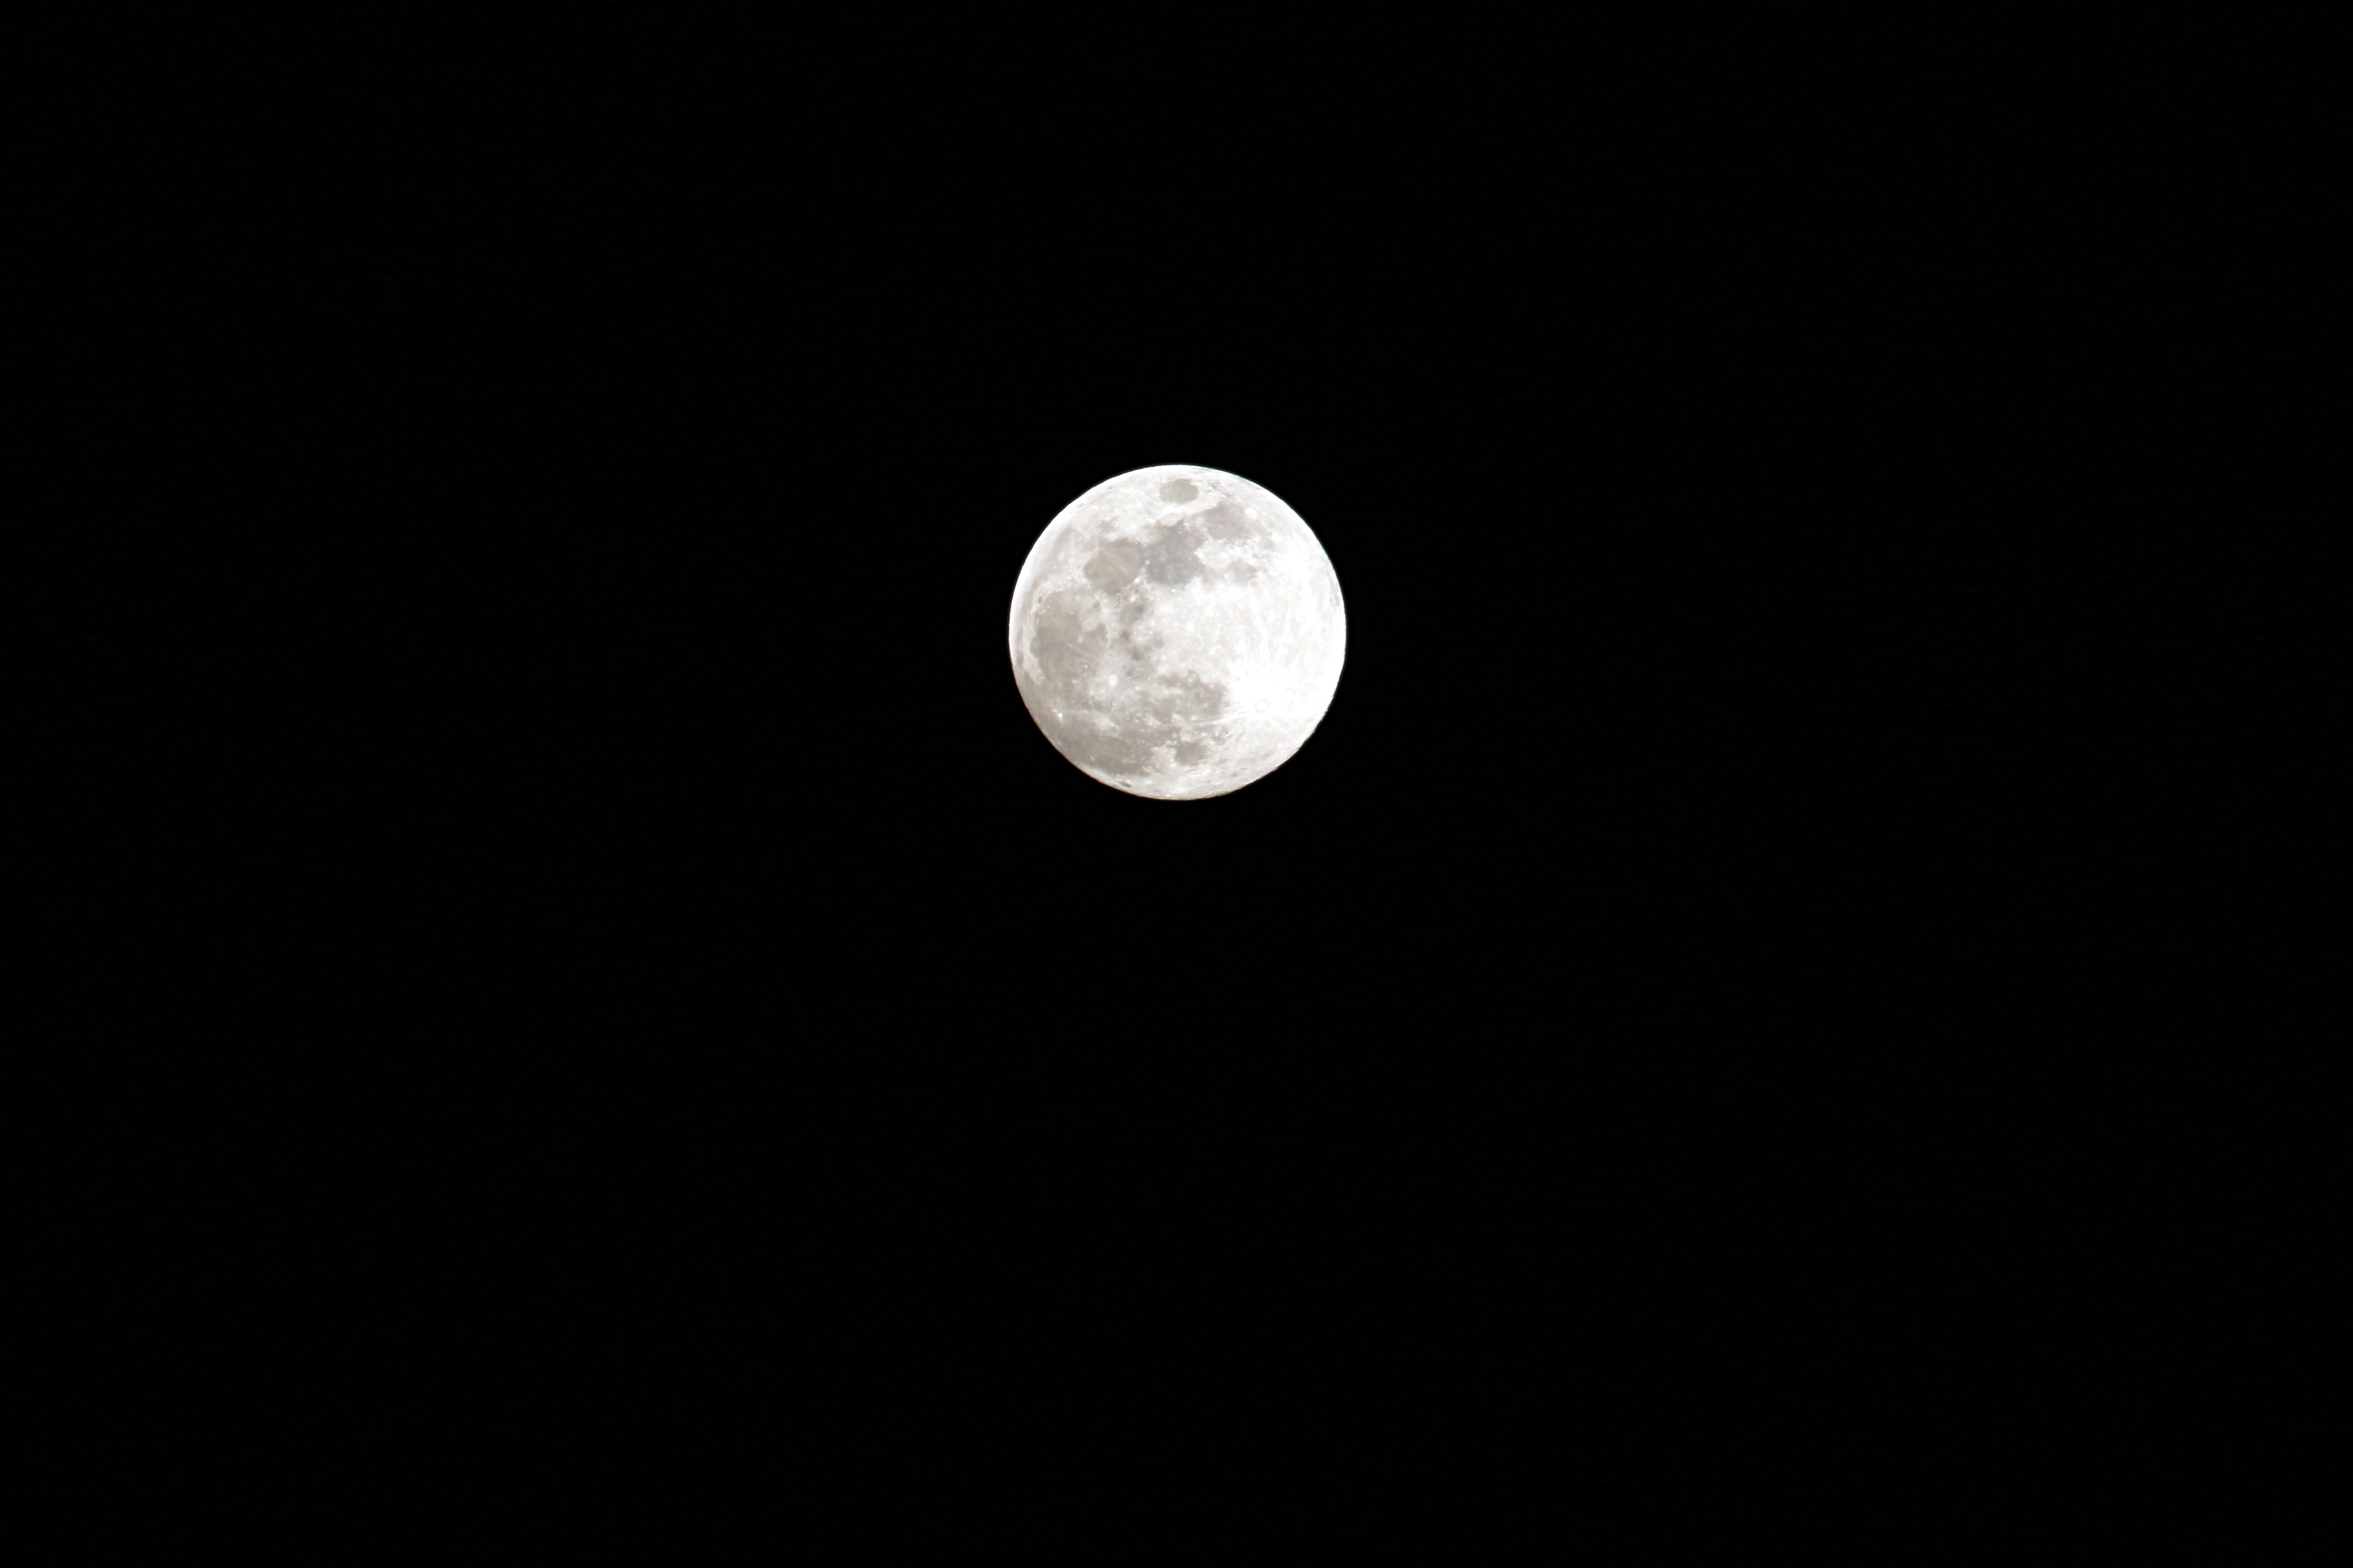
black and white, sky, night, atmosphere, dark, moon, full moon, circle, astronomical object, celestial event